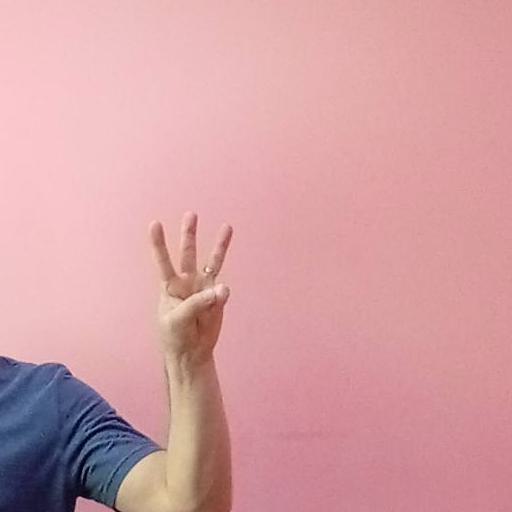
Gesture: three